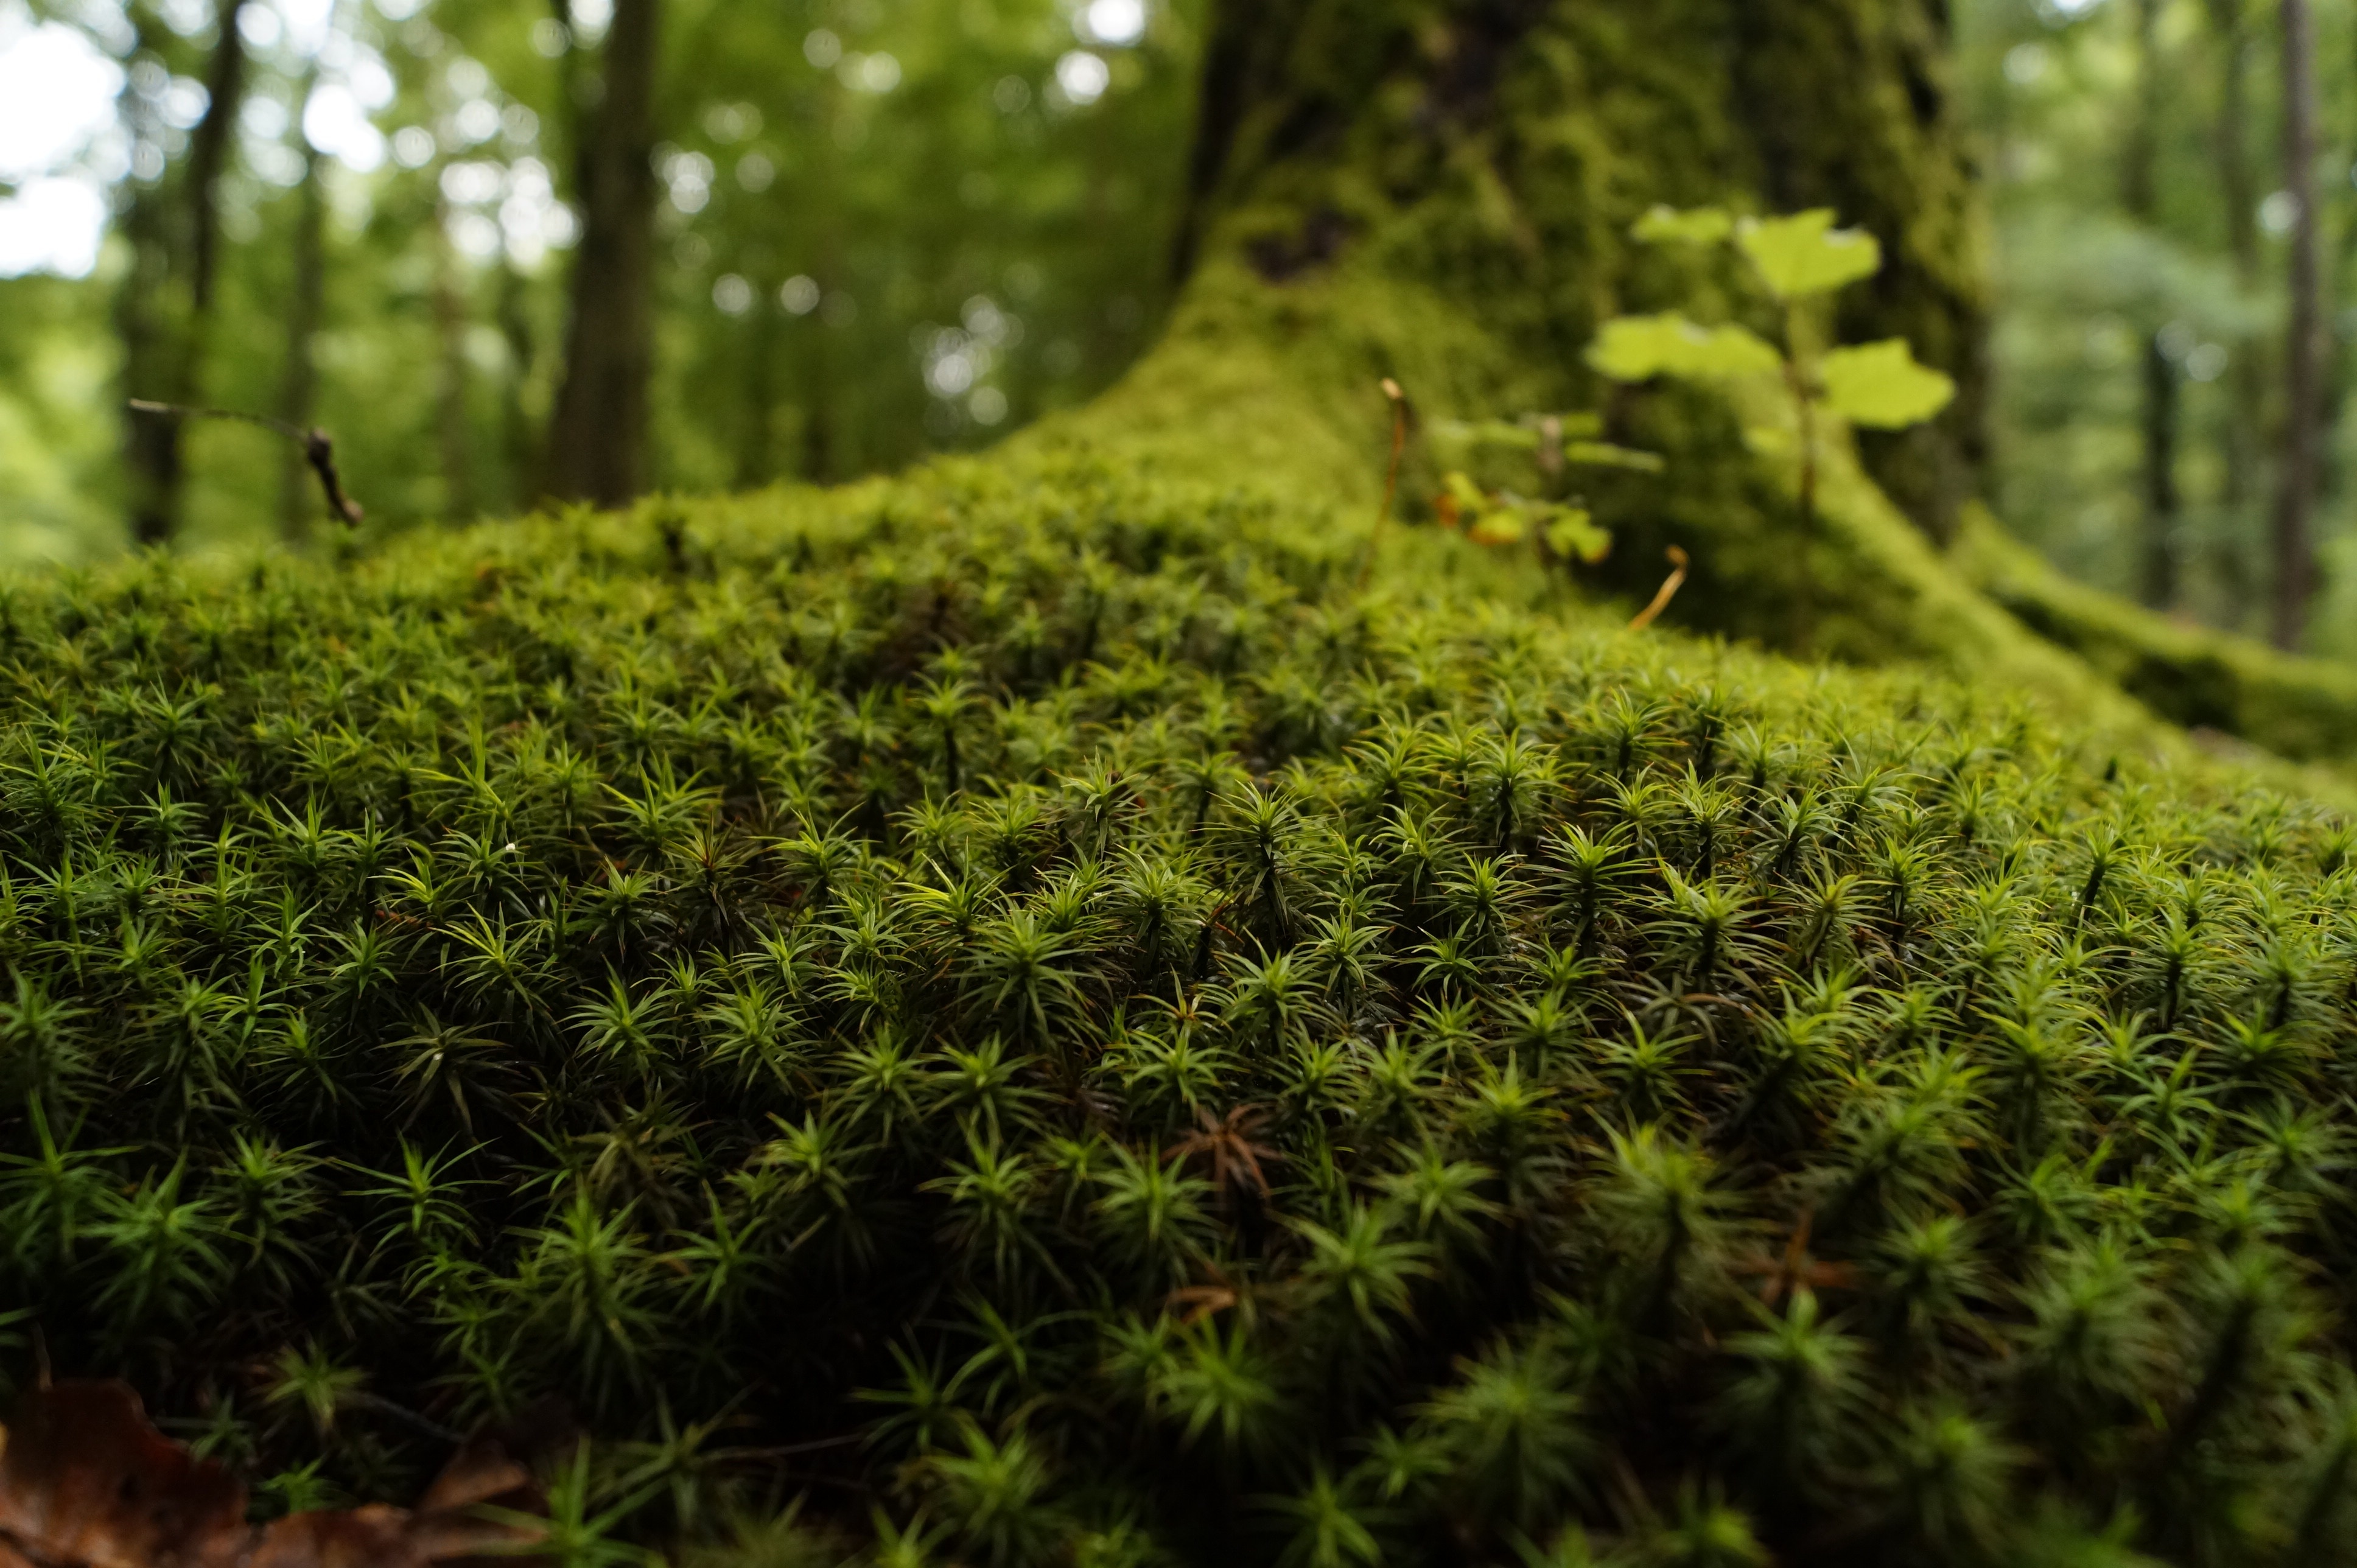
tree, nature, forest, grass, plant, wood, lawn, sunlight, leaf, flower, summer, moss, green, jungle, soil, botany, flora, vegetation, shrub, rainforest, undergrowth, woodland, habitat, ecosystem, mossy, macro photography, natural environment, woody plant, temperate coniferous forest, land plant, non vascular land plant